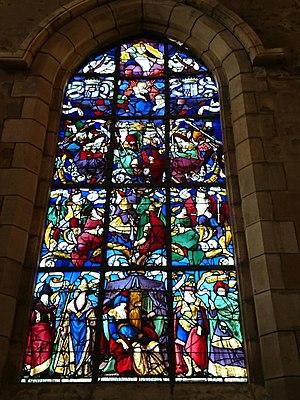
Vitrail de l'église Notre-Dame de Bongarant à Férel